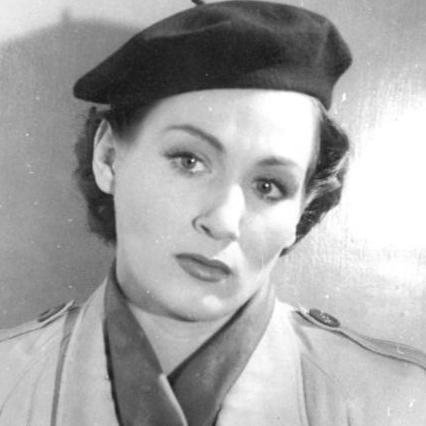
Age: 27